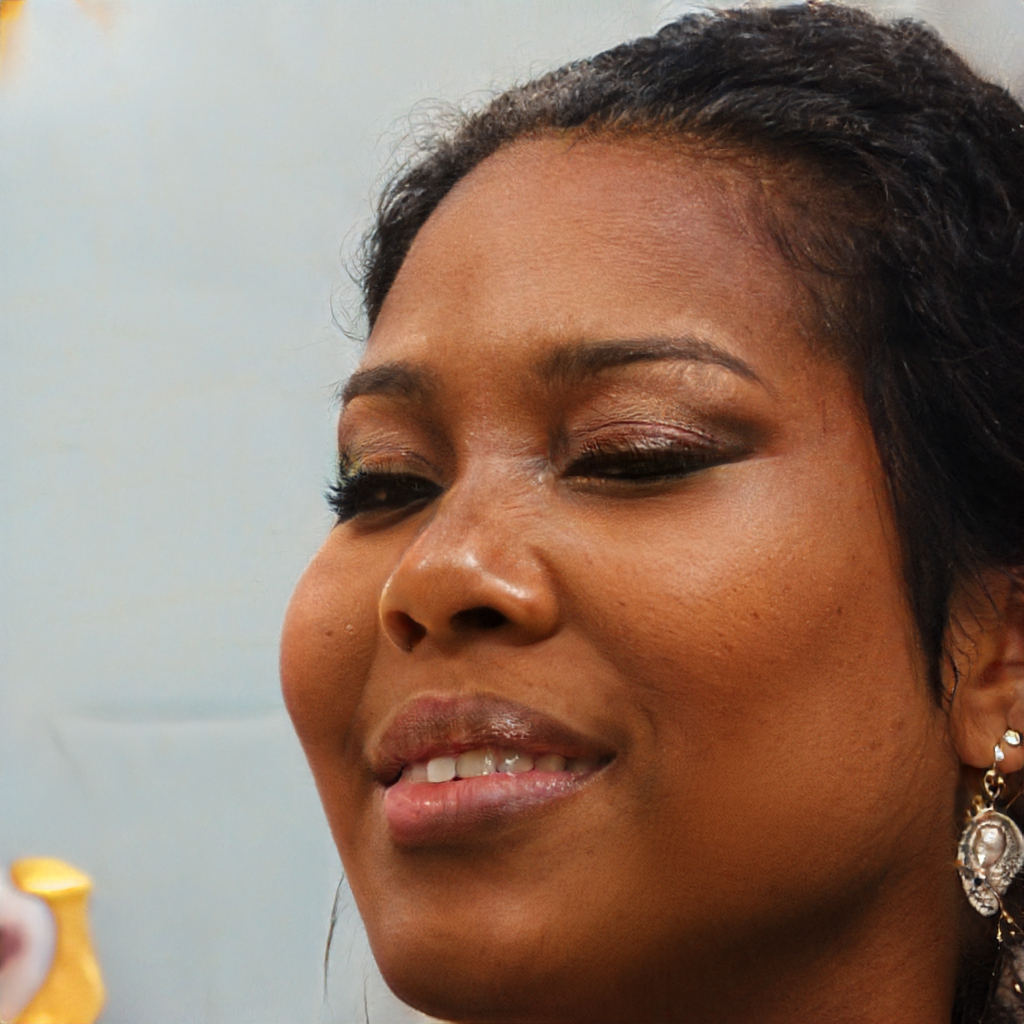
Gender: Female